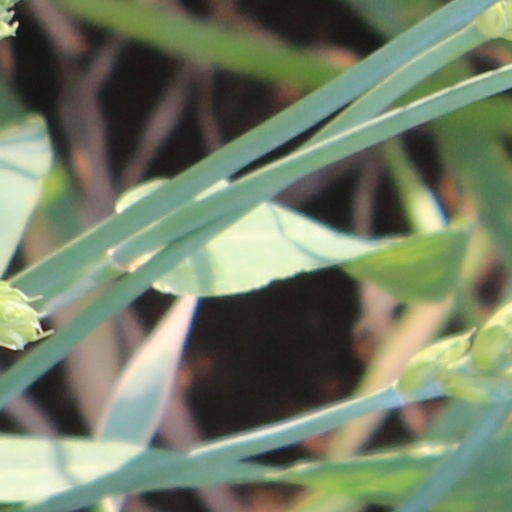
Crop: wheat